Short Sandringham

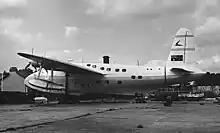
Short Sandringham 7 VH-APG at Cowes in 1954

Even prior to the end of the conflict, it had been identified that, while the converted Sunderlands had proved to be successful, there were areas for improvement. Specifically, the temporary and somewhat basic fairings implemented to cover turret positions could be replaced by more sophisticated low-drag counterparts to improve aerodynamic efficiency. Deciding to proceed with this work, in November 1945, Shorts thus flew a refined conversion of BOAC's Sunderlands from their Rochester works. The conversions commenced with removal of their armaments and military fittings, removal of the bow and stern sections and then removal of the paint down to the bare metal before the extent of the corrosion was assessed and treated before reskinning of a considerable amount of the below waterline structure to restore its watertightness. Along with the revised low-drag fairings that were installed on both the nose and tail, a refurbished interior was installed. This flying boat was referred to as the "Sandringham"; it subsequently became known as the "Sandringham 1" to distinguish it from the more advanced conversions which had interiors customized to each customer, which followed it.